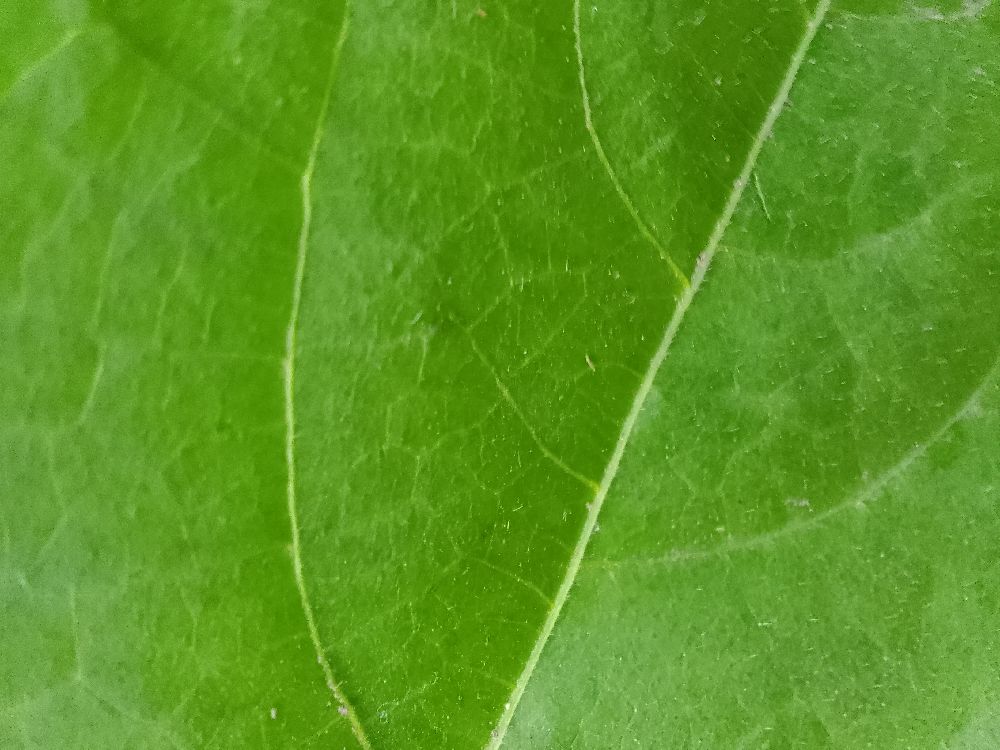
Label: healthy